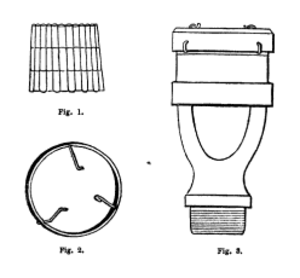
Bec de gaz à Narbonne - 1) mèche, 2) support, 3) couronne.
L’histoire de la production d'hydrogène débute avec les expériences de Cavendish en 1766.
Le bec de gaz est la partie d’une lampe fonctionnant au gaz d'éclairage, où a lieu la combustion. Par extension, le terme désigne aussi le luminaire fonctionnant au gaz d'éclairage.
L'usine à gaz de Narbonne est une usine qui desservit Narbonne en gaz d'éclairage de 1855 à 1967, date où elle fut détruite.